K. V. Subbanna

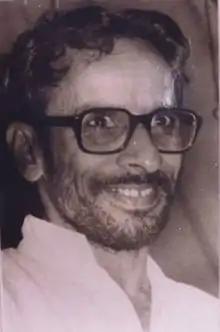

Kuntagodu Vibhuthi Subbanna (20 February 1932 – 16 July 2005) was an acclaimed dramatist and writer in Kannada. He was the founder of the world-famous "NINASAM" ("Neelanakantheshwara Natya Sangha") drama institute. Founded in 1949 in Heggodu, Sagara. "Ninasam", under the guidance of K.V. Subbanna, made significant contribution to Kannada theatre and other performing arts. He was awarded, in 1991, the "Ramon Magsaysay Award for Journalism, Literature, and Creative Communication Arts", in recognition of his contribution to "enrich rural Karnataka with the world's best films and the delight and wonder of the living stage". He was awarded the Padma Shri in 2004.